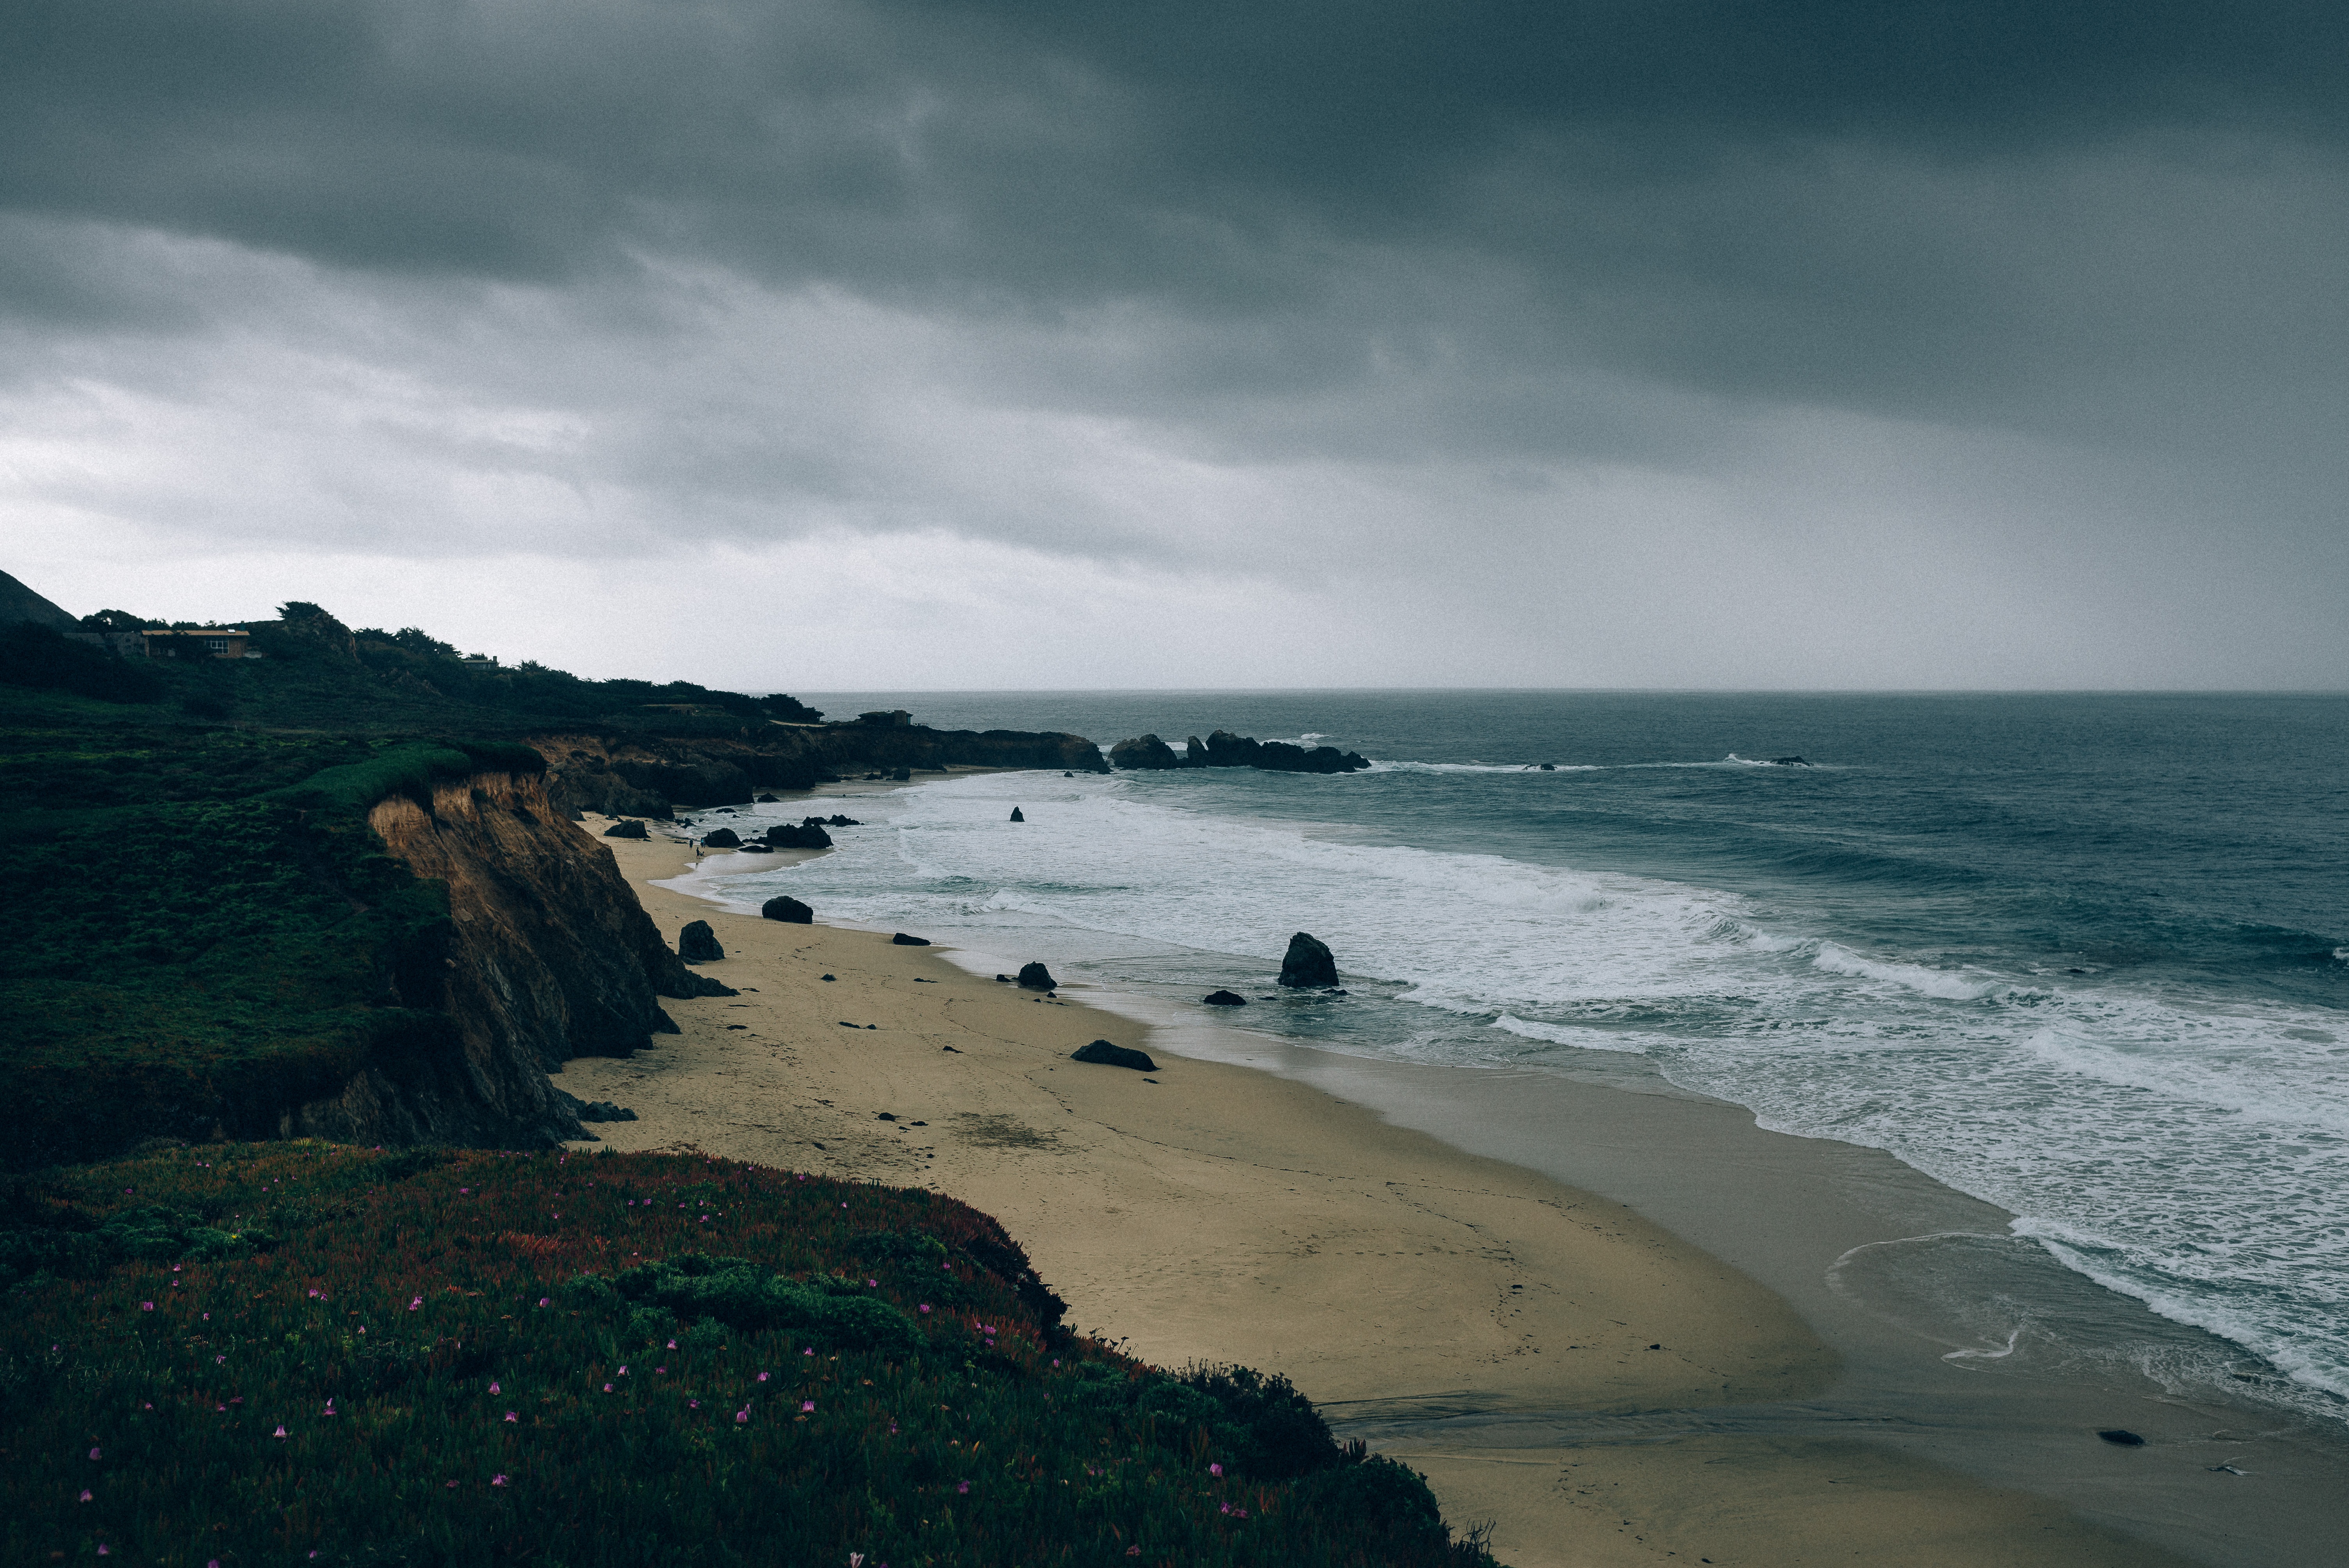
beach, landscape, sea, coast, water, grass, sand, rock, ocean, horizon, cloud, sky, cloudy, shore, wave, dark, coastline, cliff, storm, holiday, bay, grunge, terrain, material, plants, body of water, flowers, rocks, grey, waves, clouds, mountains, stormy, windy, cape, wind wave